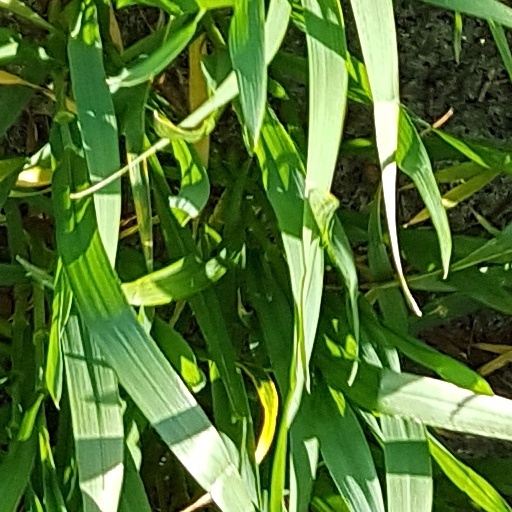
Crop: wheat